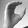
ASL letter: C